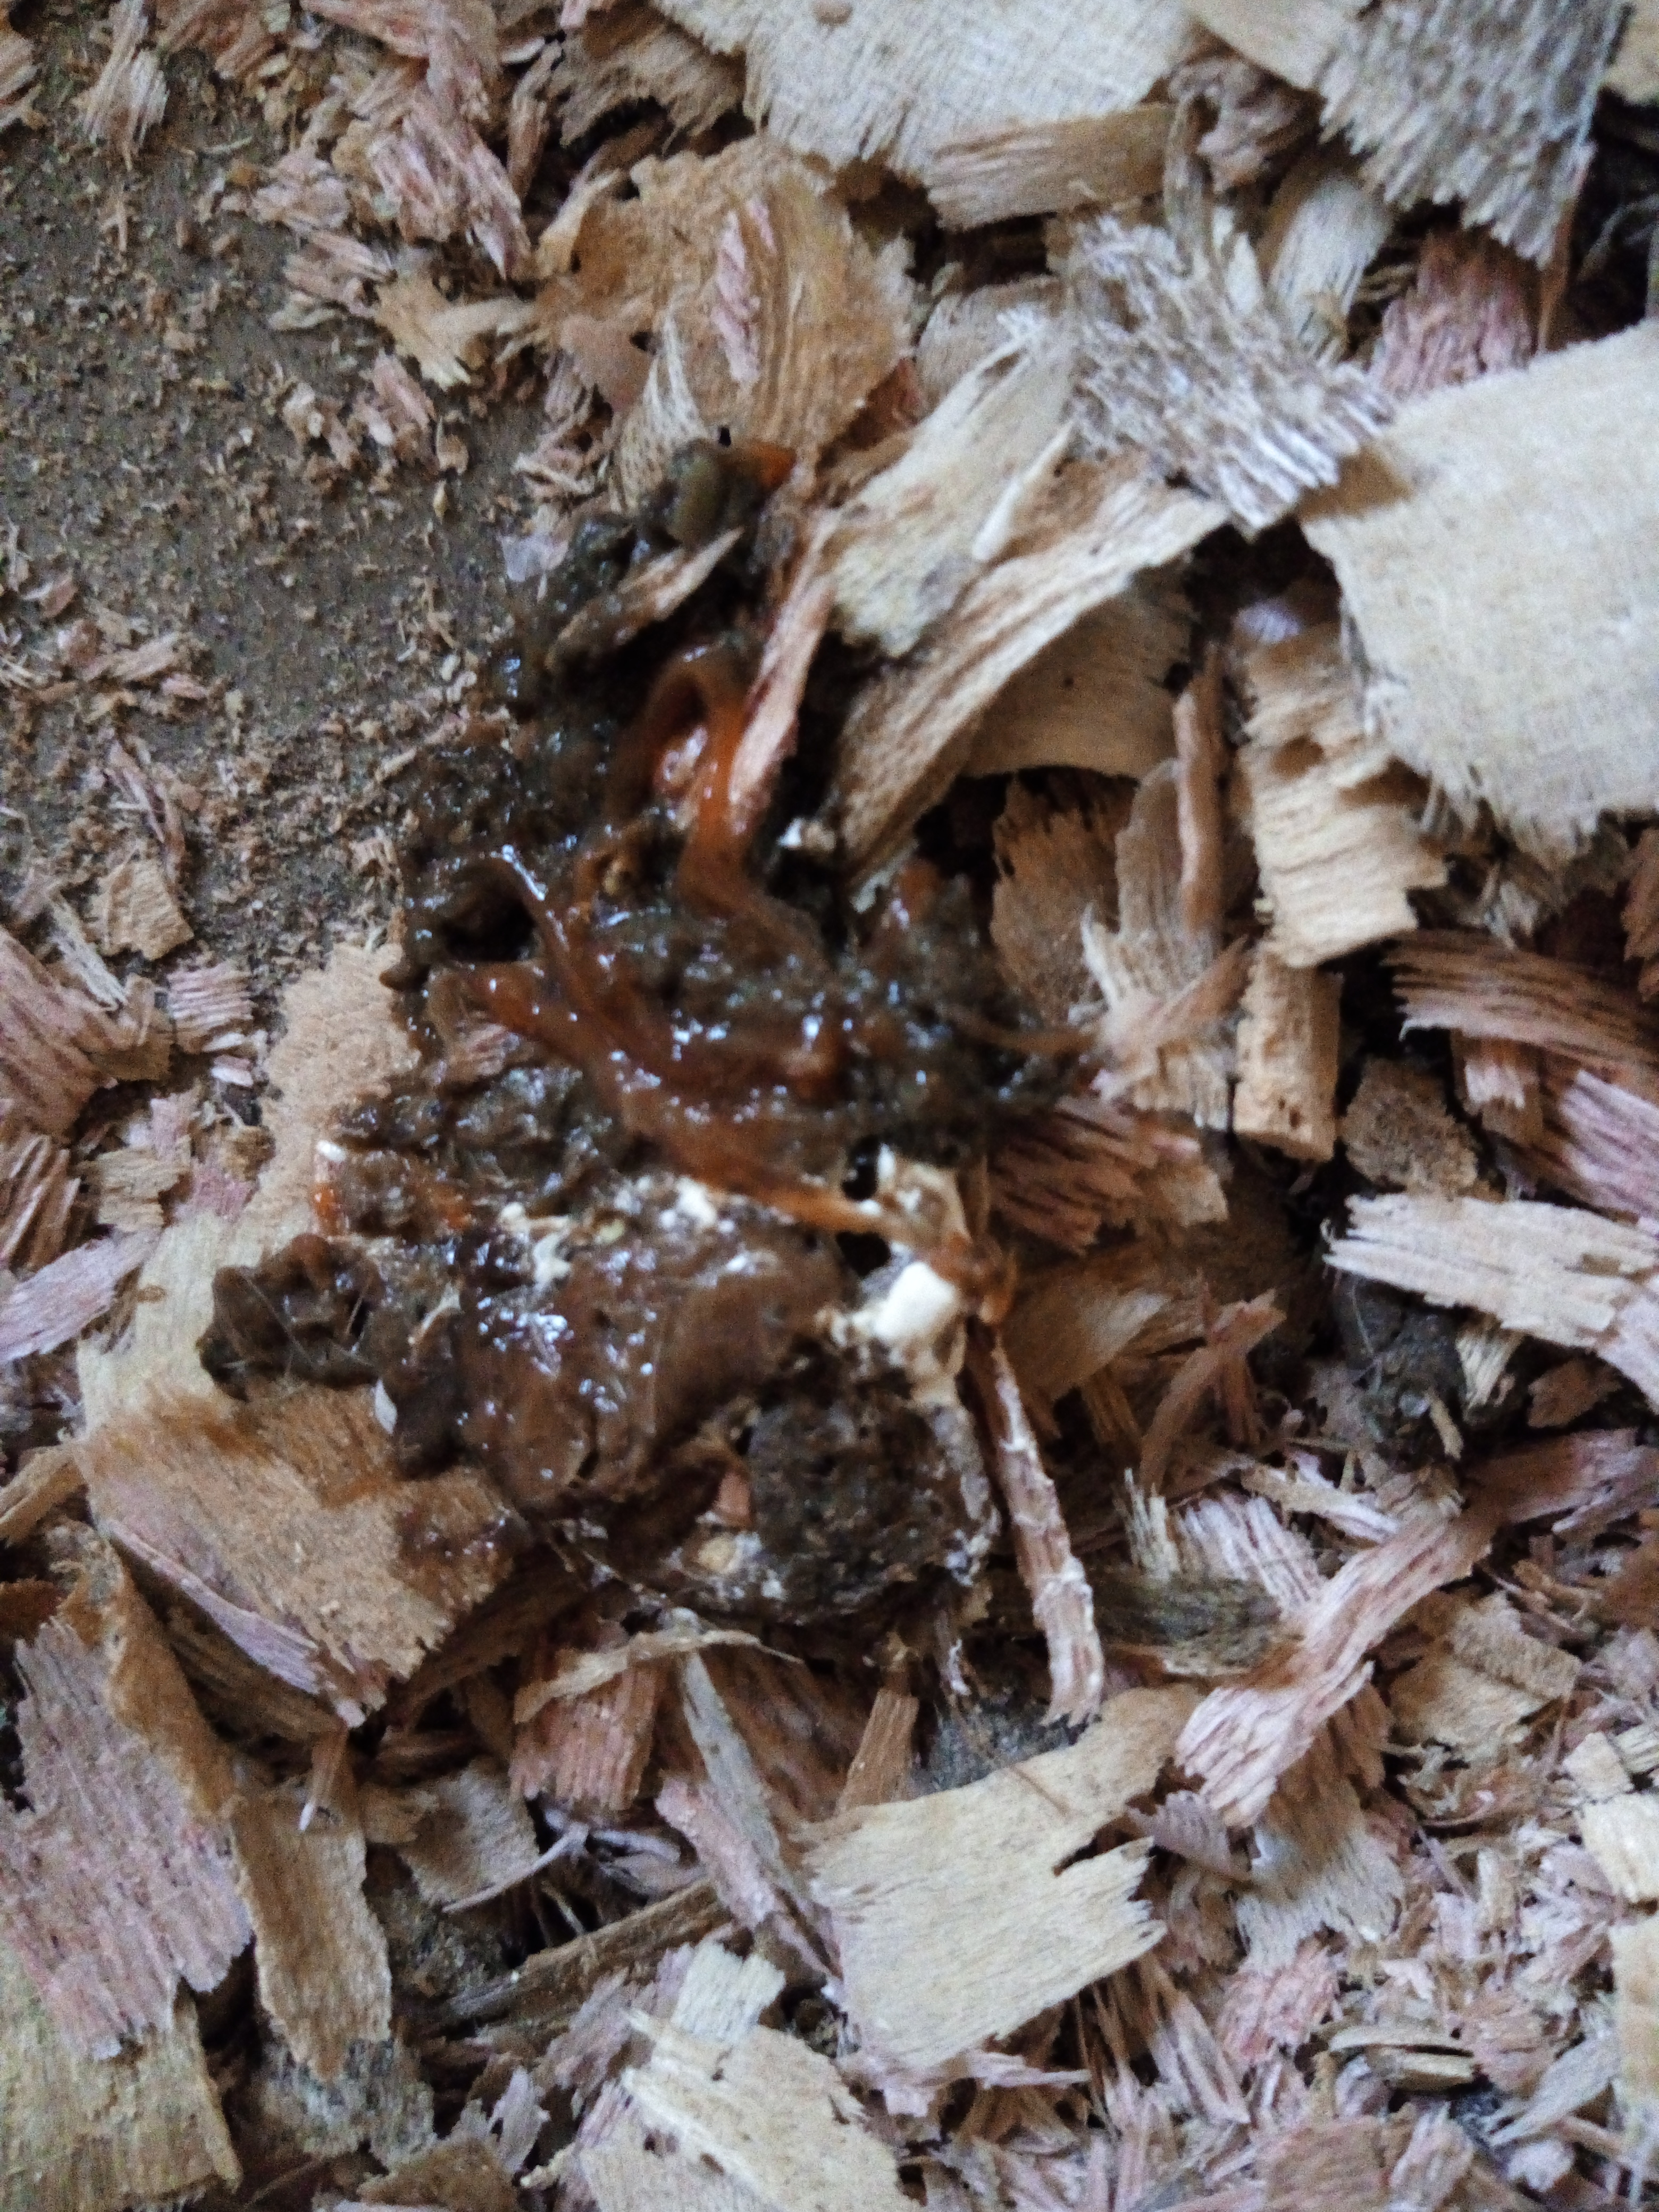
PCR-confirmed diagnosis: Coccidiosis